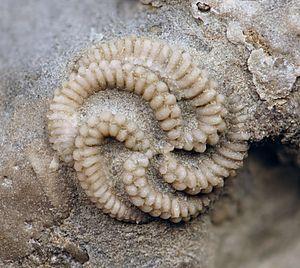
Les Edrioasteroidea forment une classe éteinte d'échinodermes du Paléozoïque, connus uniquement sous forme fossile.
Les échinodermes forment un embranchement d'animaux marins benthiques présents à toutes les profondeurs océaniques, et dont les premières traces fossiles remontent au Cambrien.